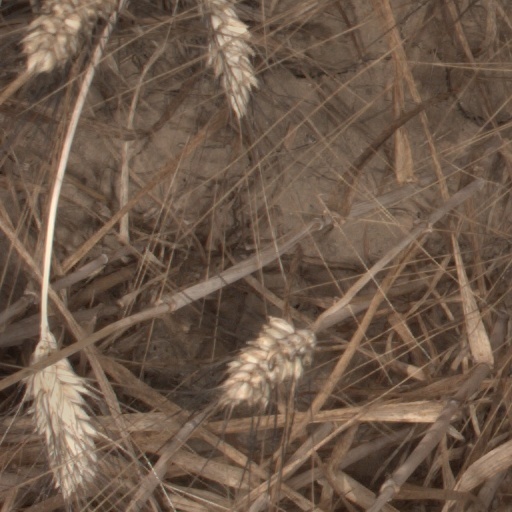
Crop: wheat